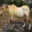
Label: horse